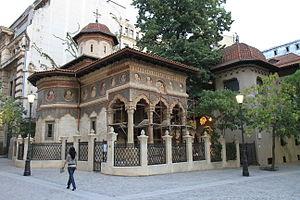
"L'église du monastère Stavropoleos, située à Strada Stavropoleos à Bucarest, est une église orthodoxe, construite selon le style Brâncovenesc. Les saints-patrons sont les archanges Michael et Gabriel. Le nom Stavropoleos est la forme roumaine d'une expression grecque Stauropolis, qui peut se traduire par ""ville de la croix"".